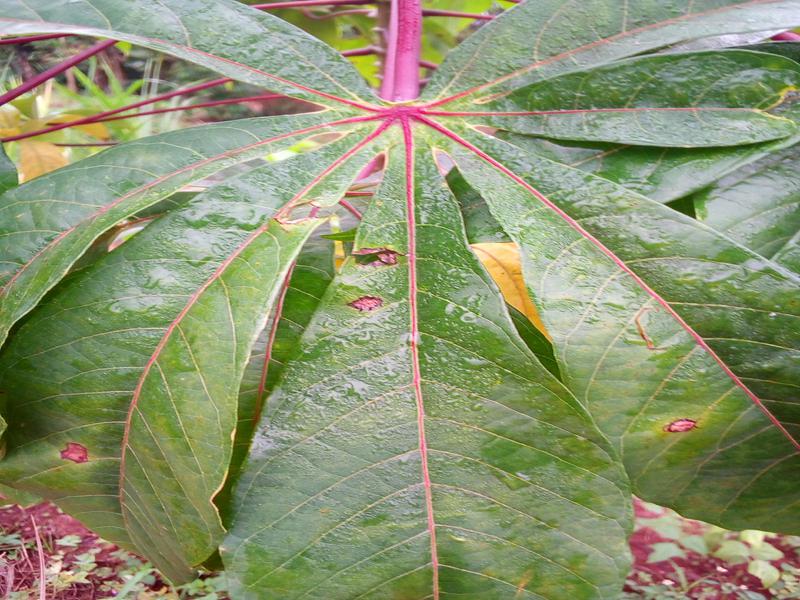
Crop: cassava
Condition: bacterial_blight